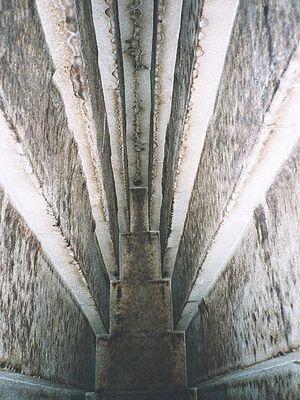
L'appellation art de l'Ancien Empire désigne la production artistique qui a lieu en Égypte entre la IIIᵉ et la VIᵉ dynastie. Elle se caractérise notamment par des complexes monumentaux et des statues de grande taille.